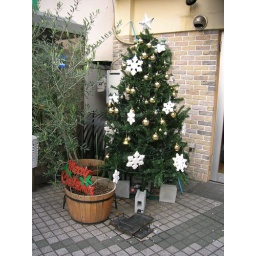
Christmas tree on the street in Japan